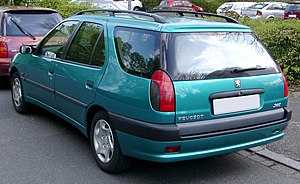
Peugeot 306 / Historie / Facelift
Peugeot 306 var en lille mellemklassebil bygget af Peugeot mellem starten af 1993 og midten af 2001.